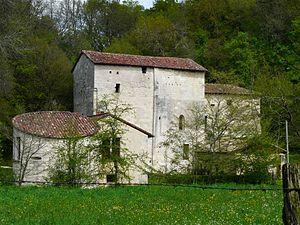
Un certain nombre d'œuvres cinématographiques et télévisuelles ont été tournées dans le département de la Dordogne.
La Chapelle-Gonaguet est une commune française située dans le département de la Dordogne, en région Nouvelle-Aquitaine.
Le prieuré de Merlande est un prieuré dans le département de la Dordogne.